Tramp trade

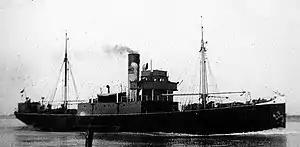
The SS "Felixstowe", which was built in 1918, served as a tramp steamer until the 1940s.

Today, the tramp trade includes all types of vessels, from bulk carriers to tankers. Each can be used for a specific market, or ships can be combined, such as oil or bulk carriers, to accommodate many different markets, depending where the ship is located and the supply and demand of the area. Tramp ships often carry their own gear, such as booms, cranes and derricks, in case the ports they use lack suitable equipment for loading or discharging cargo.